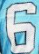
Number: 6